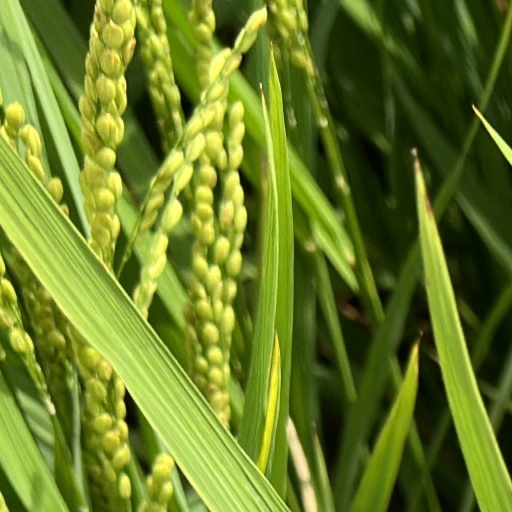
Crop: rice